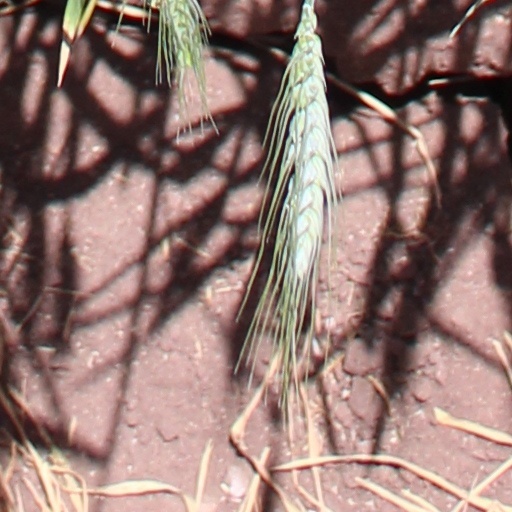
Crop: wheat